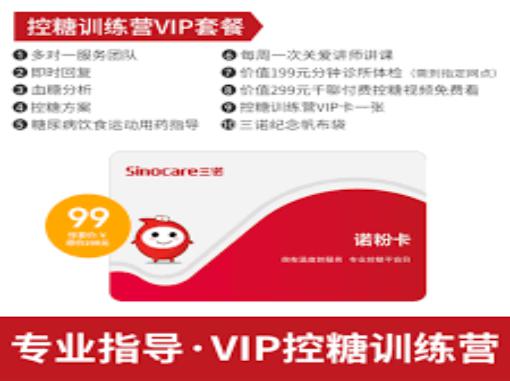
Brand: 3nod
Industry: Electronic